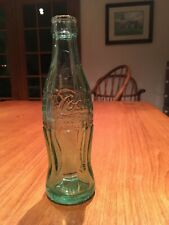
Label: glass